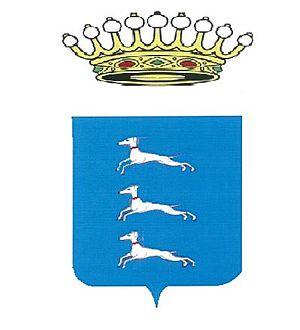
sola cordis nobilitate
Il existe plusieurs familles nobles ayant le nom Grenier pour patronyme, suivi de différents noms de terre, dont quatre sont subsistantes.